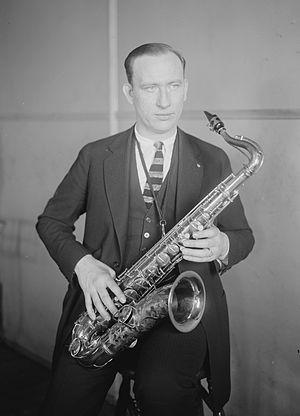
Isham Edgar Jones est un chef d'orchestre Big band, saxophoniste, bassiste et compositeur américain des années 1920 - 1930, surtout connu pour ses chansons.